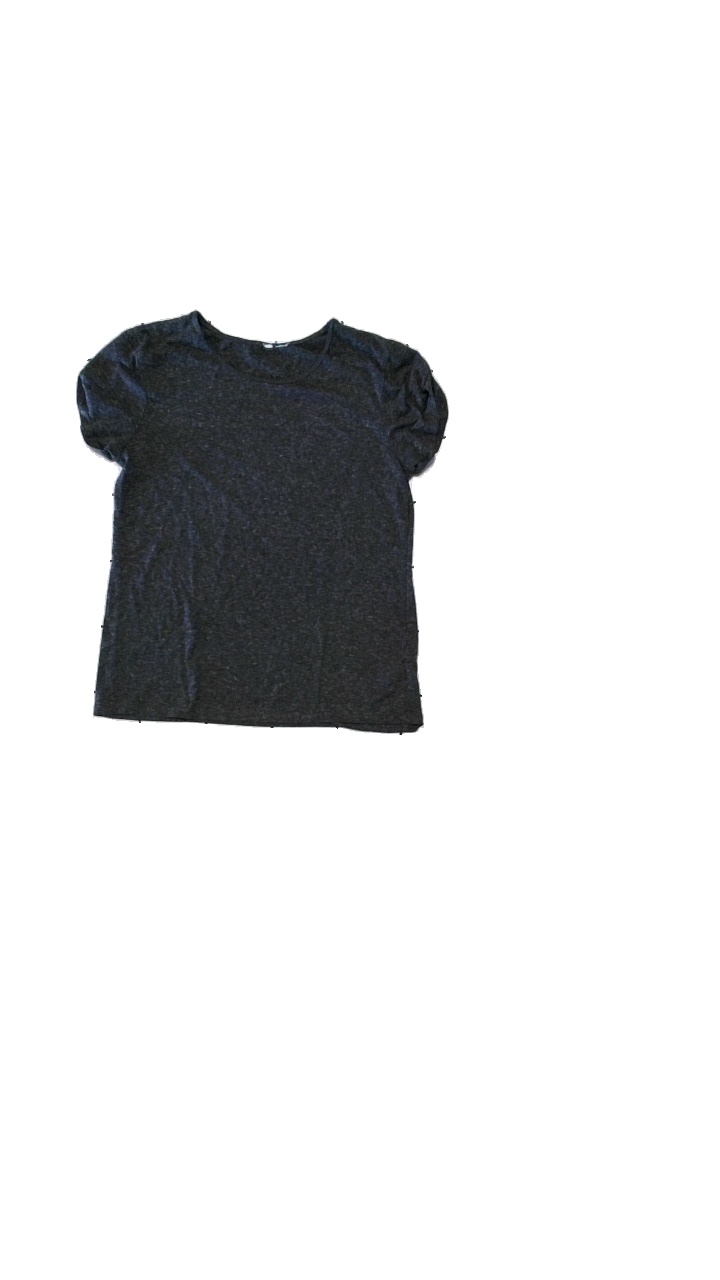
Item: Skirt (Ladies)
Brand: Zara
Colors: Grey
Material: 85% Polyester, 15% Linen
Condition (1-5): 3
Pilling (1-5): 4
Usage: Reuse
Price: <50